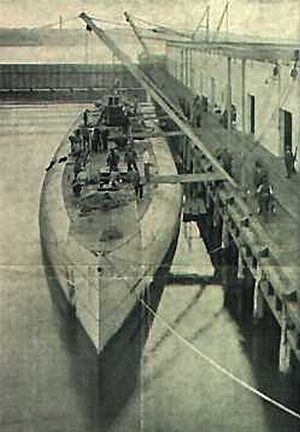
Deutschland (ubåd) / Tjeneste som handelsskib
Deutschland i havn i New London i Connecticut i 1916.
Deutschland var en tysk undervandsbåd, der blev udviklet og benyttet under 1. verdenskrig med det formål af fragte varer gennem entetemagternes søblokade af Tyskland. Ubådens udvikling var finansieret af det private rederi Norddeutscher Lloyd. Hun var den første i ubådsklassen U-151 og én ud af to ubåde i klassen, der blev benyttet som ubevæbnet lastbåd.